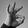
ASL letter: F